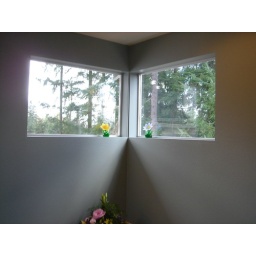
Windows above the tub in the master bath